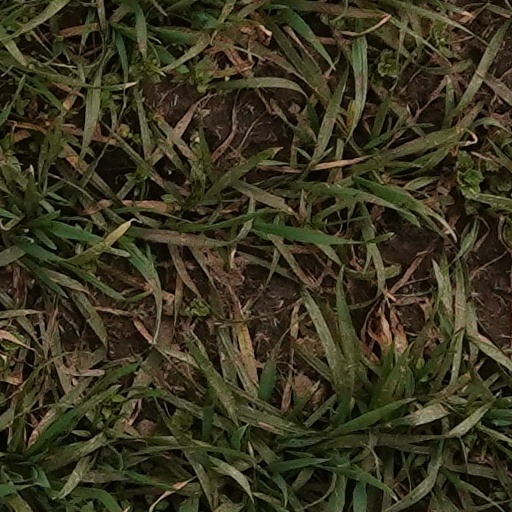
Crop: wheat